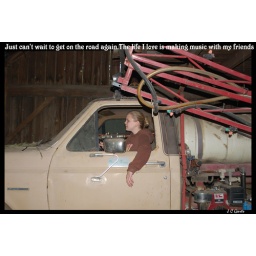
my friend chloe in a abandoned truck behind a abandoned house in newmarket ontario